Sky position (RA, Dec in degrees): 194.249, 26.362
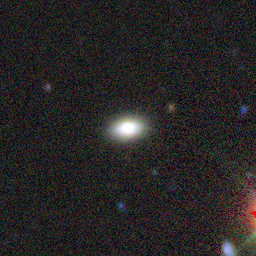
Galaxy morphology: In-between Round Smooth Galaxies